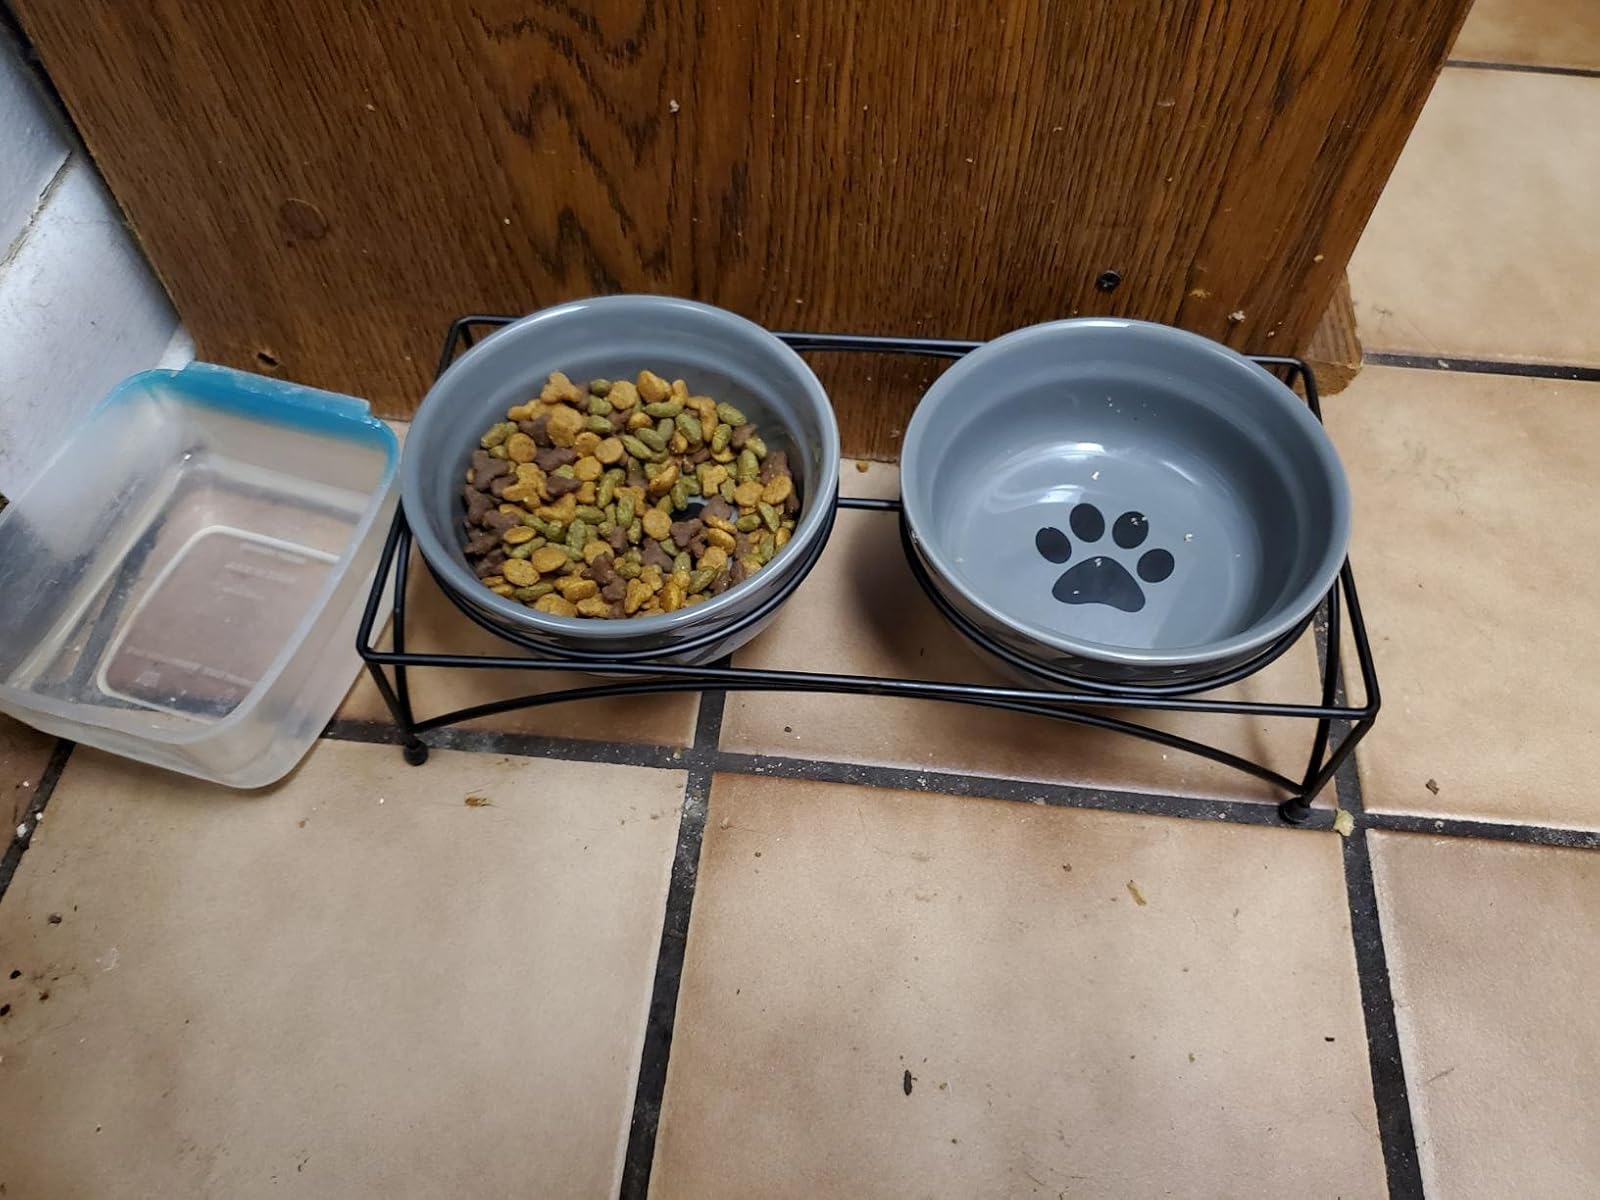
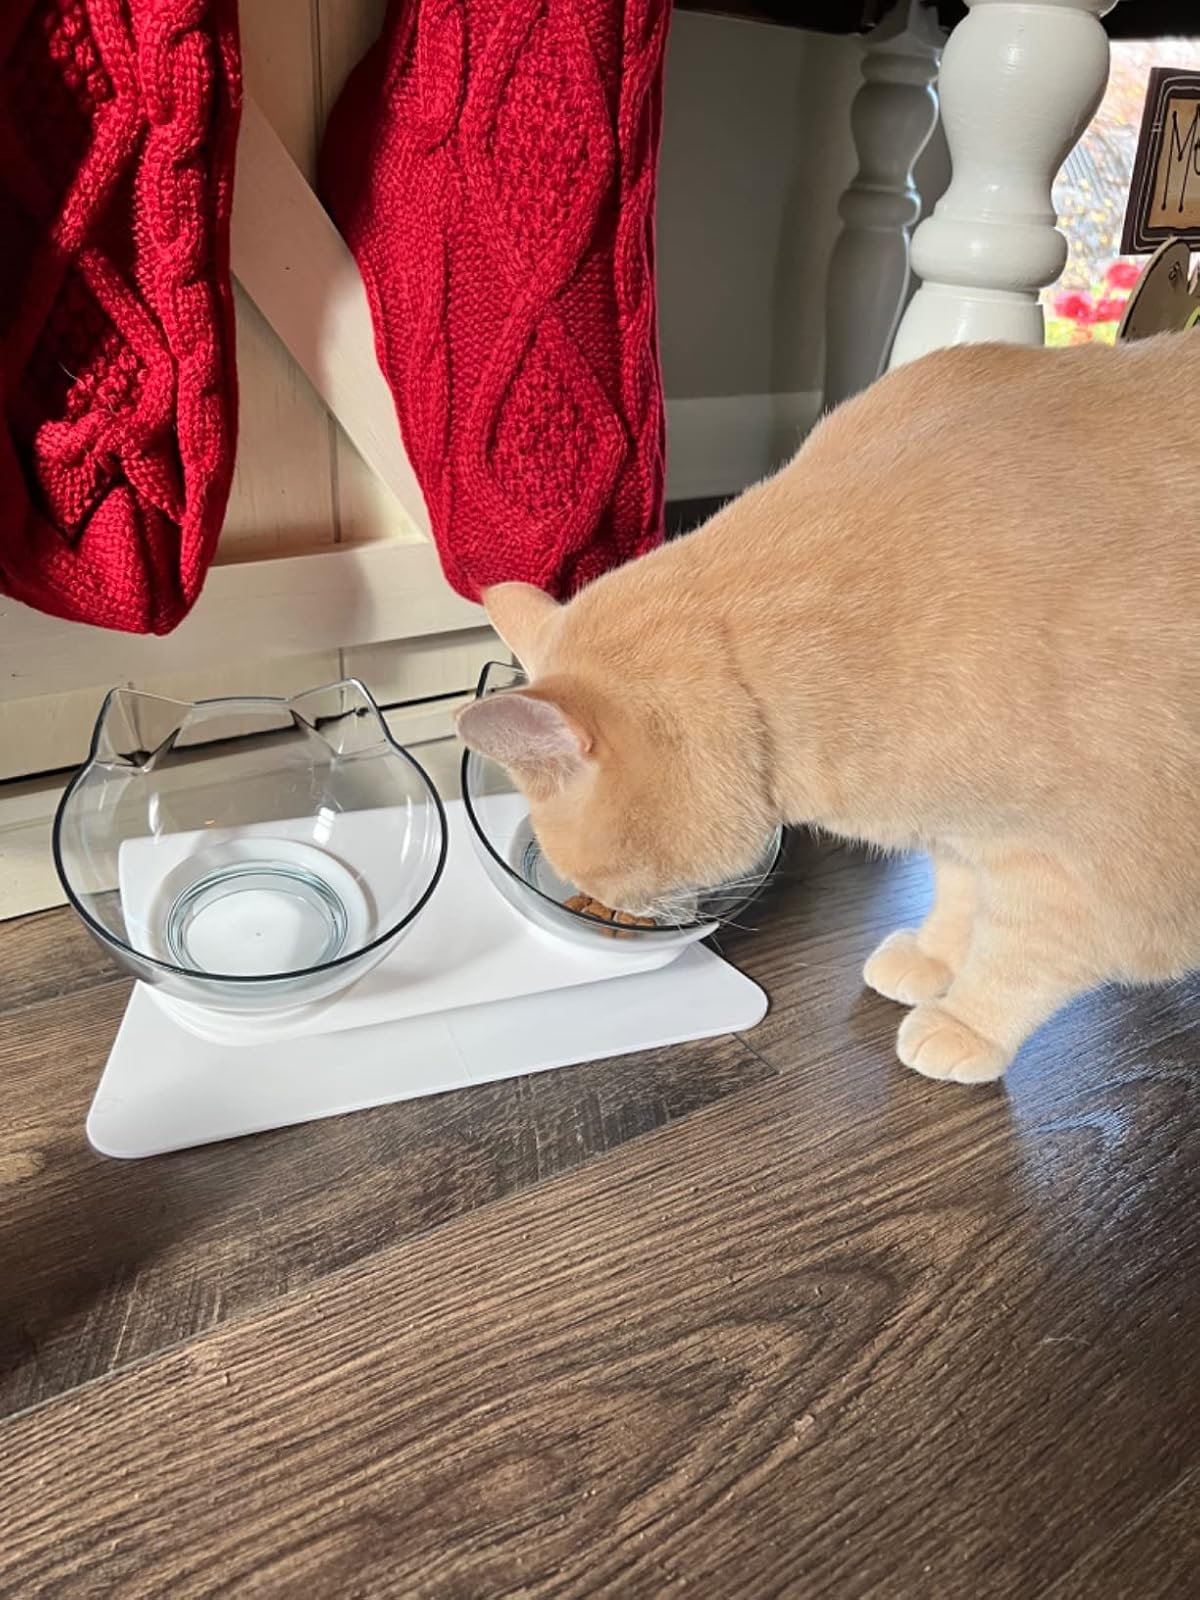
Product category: items_bowl
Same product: no